Cipollino marble

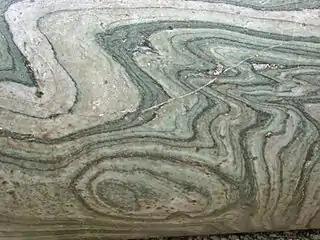
A cipollino marble column in the Basilica of Maxentius in Rome

Cipollino marble (is meant: "onion-stone") is a variety of silicate marble. It was used by the ancient Greeks and Romans, whose Latin term for it was "marmor carystium" (meaning "marble from Karystos"). It was quarried in several locations on the south-west coast of the Greek island of Euboea, between the modern-day cities of Styra and Karystos. Some of these ancient quarries survive with a mine-face of over 100 metres.